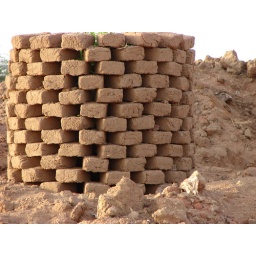
mud adobe surrounding tree in Umdawban road in khartoum